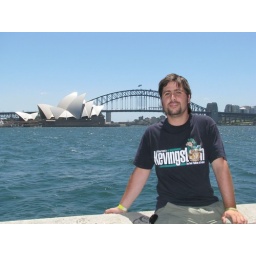
Opera house 'n bridge in Syd